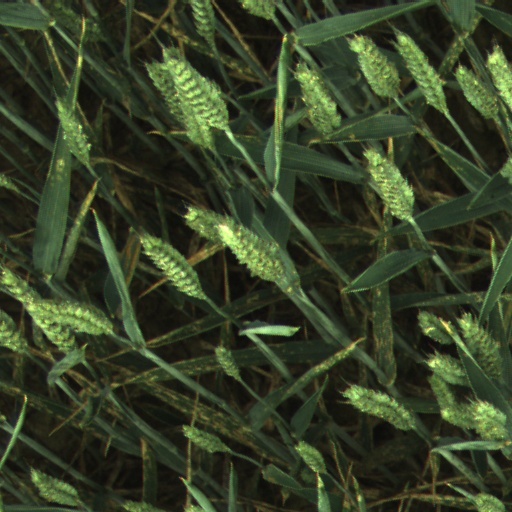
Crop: wheat